Boston, Revere Beach and Lynn Railroad

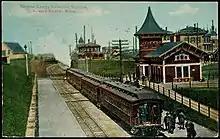
Crescent Beach station around 1910

The railroad was chartered May 23, 1874, and opened July 29, 1875. A ferry connection from its southern terminus at East Boston connected to Rowes Wharf in the city of Boston proper, with a connection to the Atlantic Avenue Elevated (from 1901 to 1938). The railroad followed the coastline north-eastward through the resort of Revere Beach to the far terminus at Lynn. A branch split at Orient Heights to a loop through Winthrop.